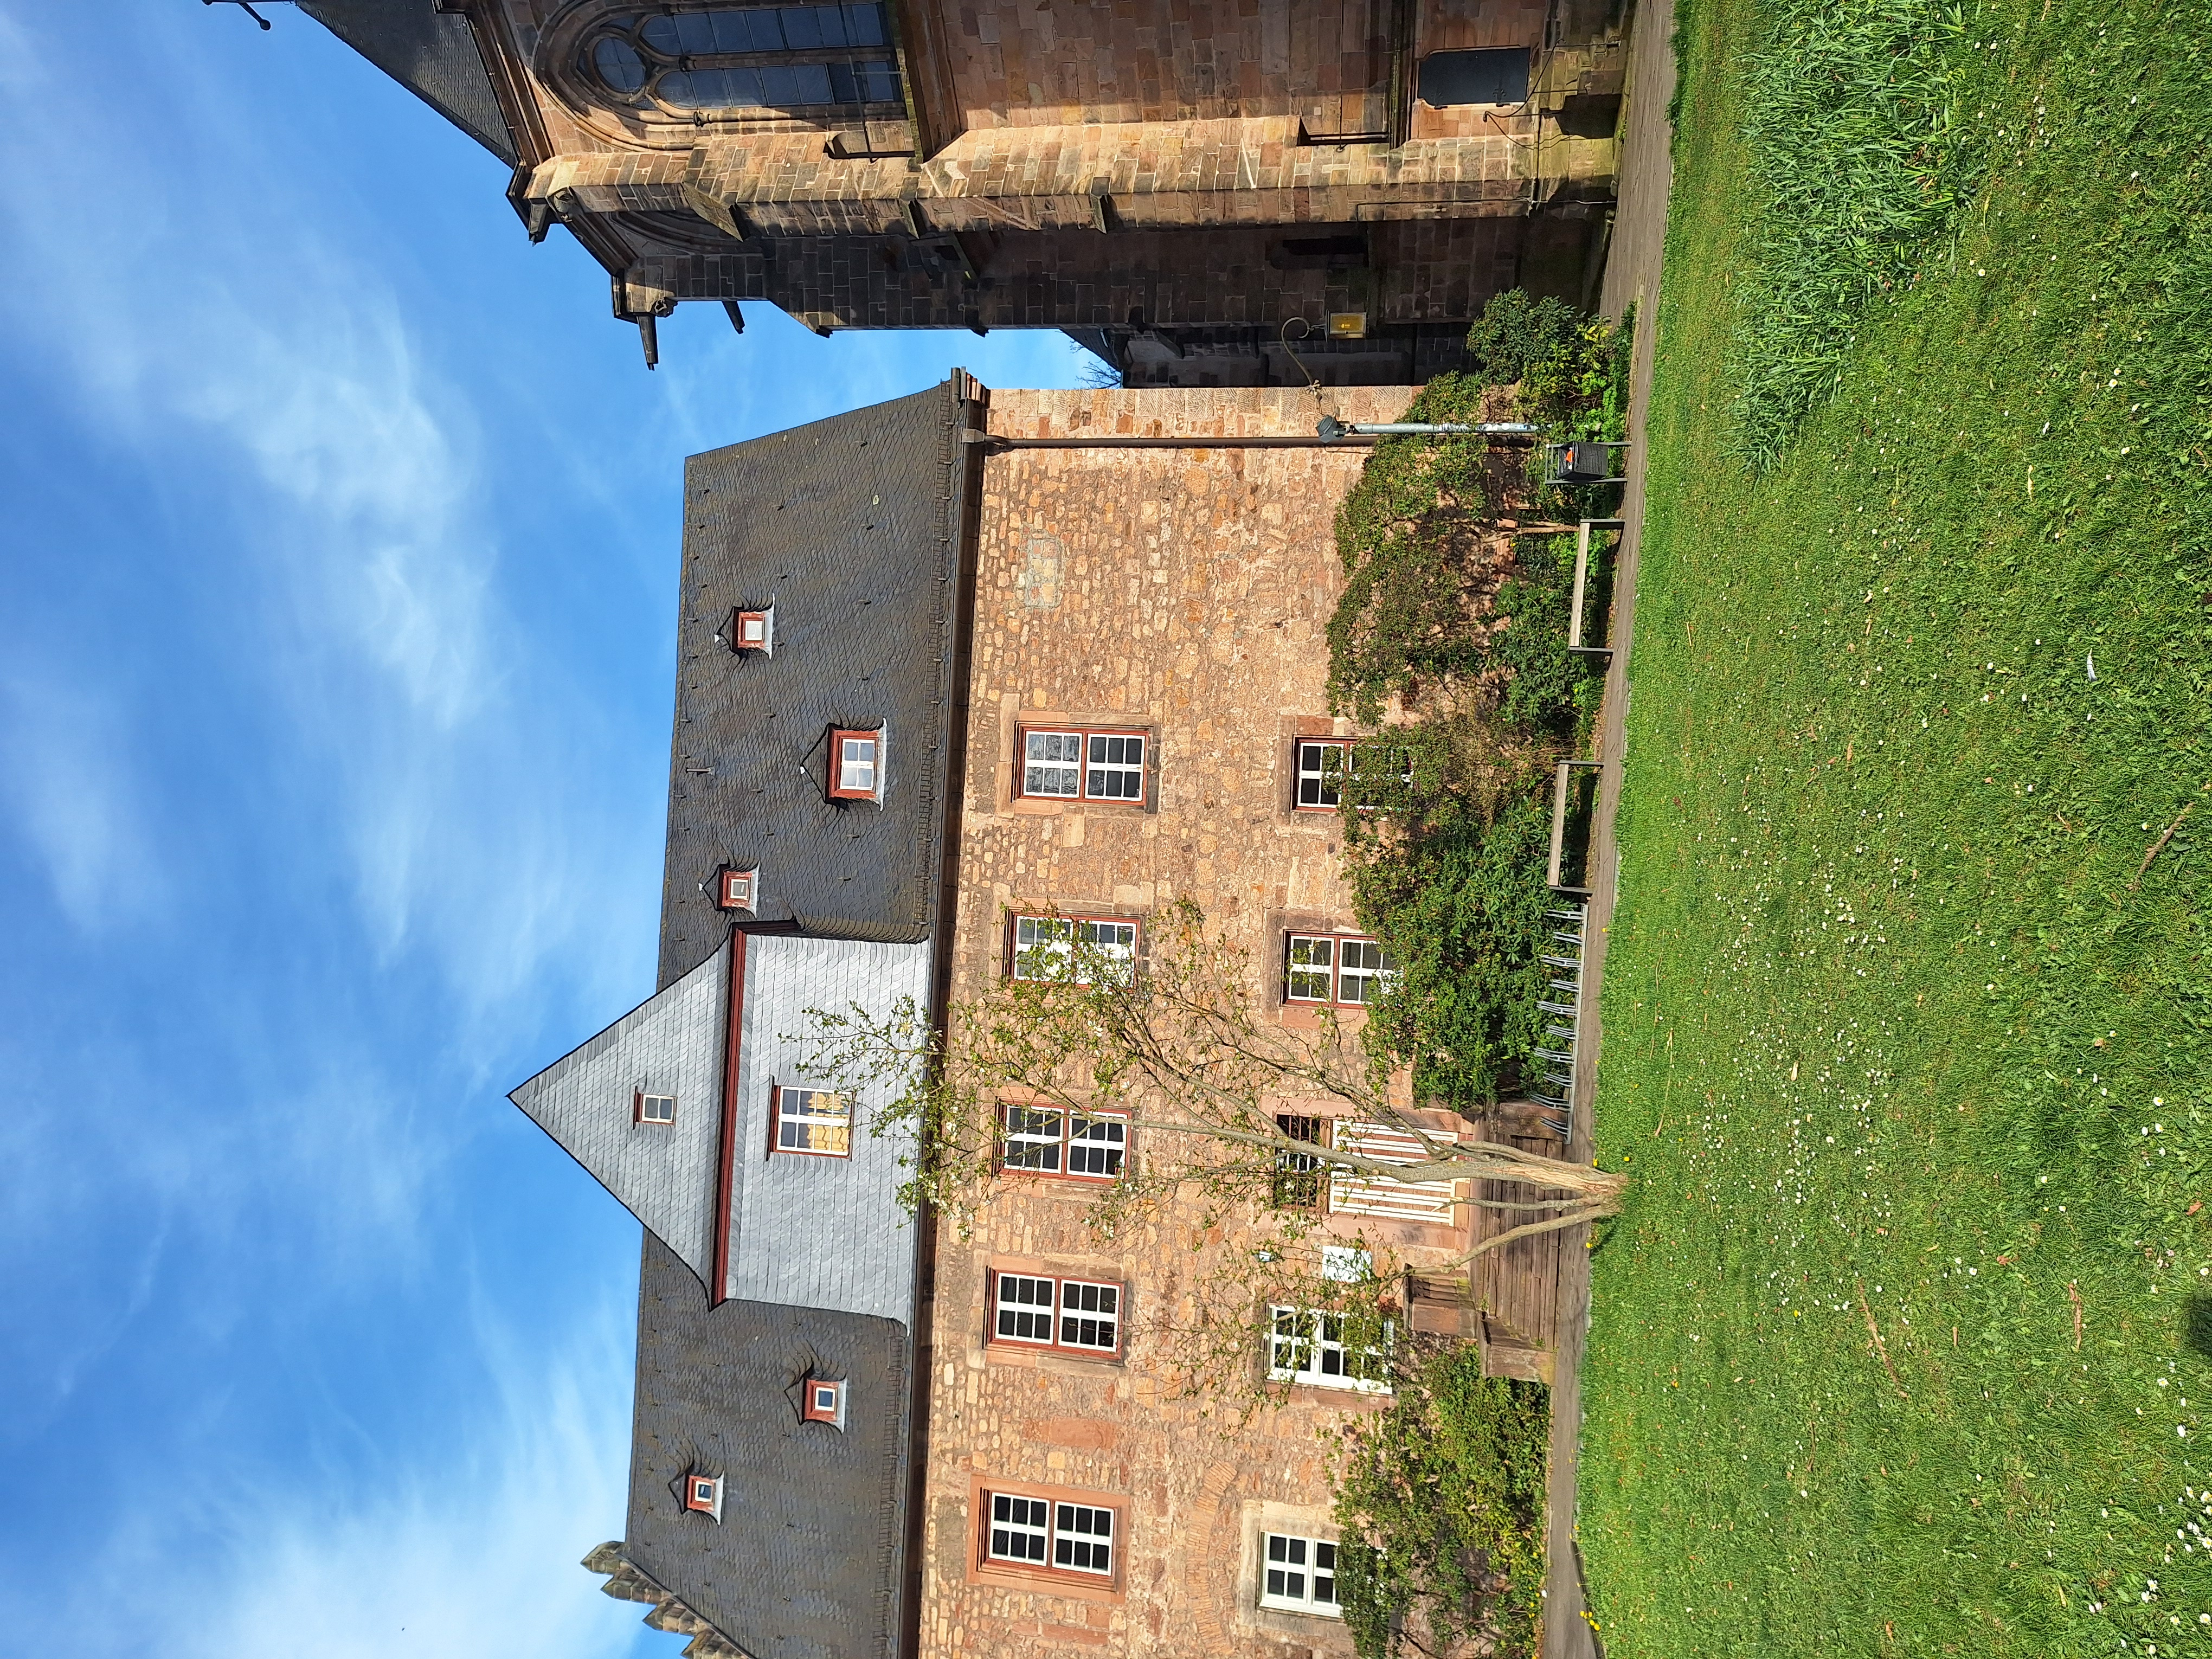
Building: Deutschhausstraße 10, Deutches Haus, Fachbereich Geographie